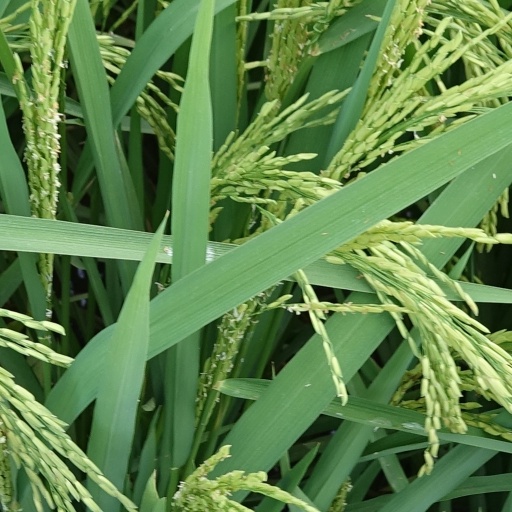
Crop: rice